Amélie of Leuchtenberg

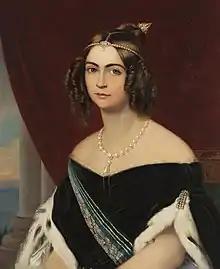
Portrait by Friedrich Dürck, 1839

Amélie of Leuchtenberg (31 July 1812 – 26 January 1873) was Empress of Brazil as the wife of Pedro I of Brazil.